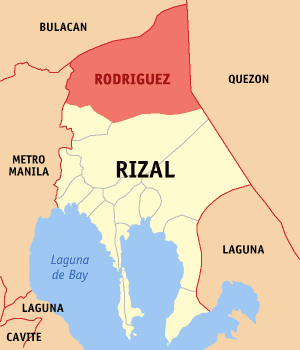
Rodriguez est une municipalité de la province de Rizal, aux Philippines.